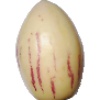
Label: Pepino 1